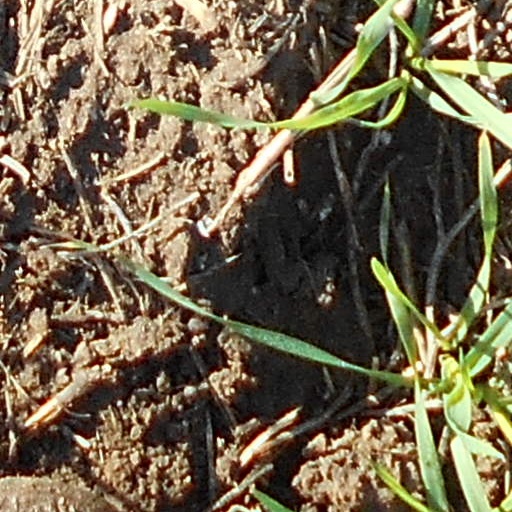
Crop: wheat